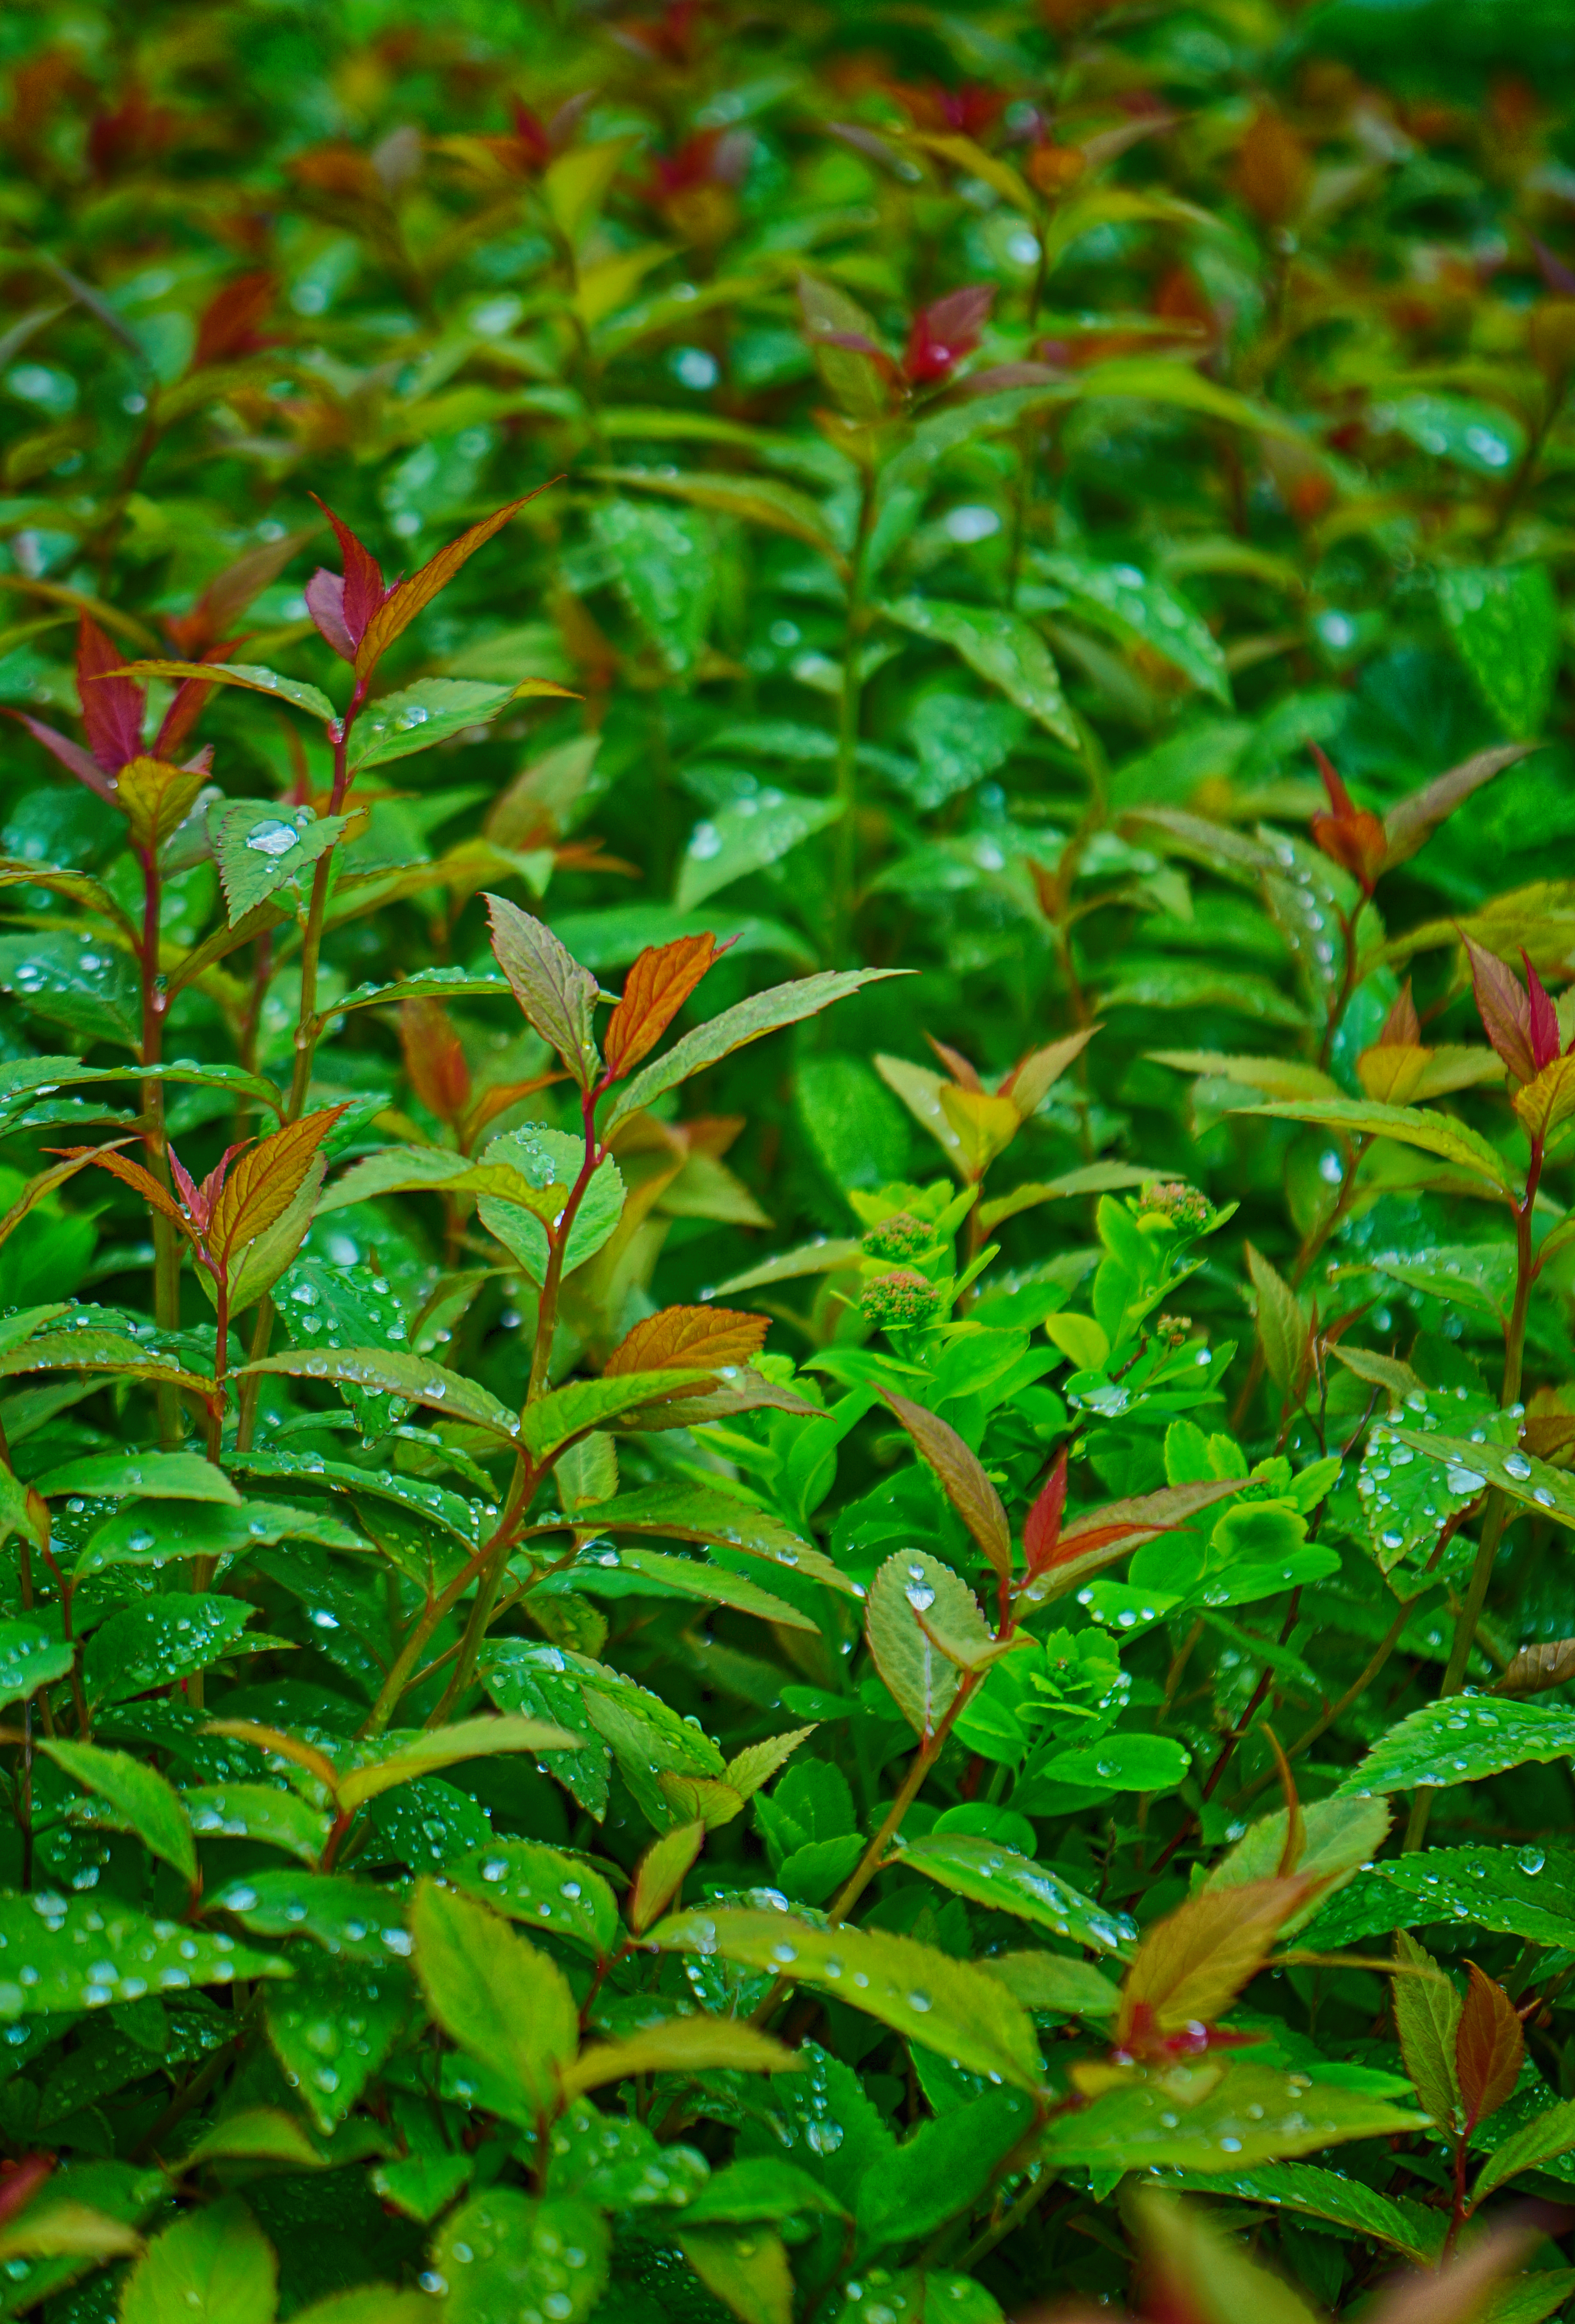
tree, forest, grass, branch, plant, lawn, rain, leaf, flower, green, jungle, herb, produce, evergreen, botany, garden, flora, plants, leaves, droplets, shrub, rainforest, after, sony, finland, helsinki, alpha, 3000, ilce, ilce3000, 3000k, ilce3000k, flowering plant, woody plant, land plant